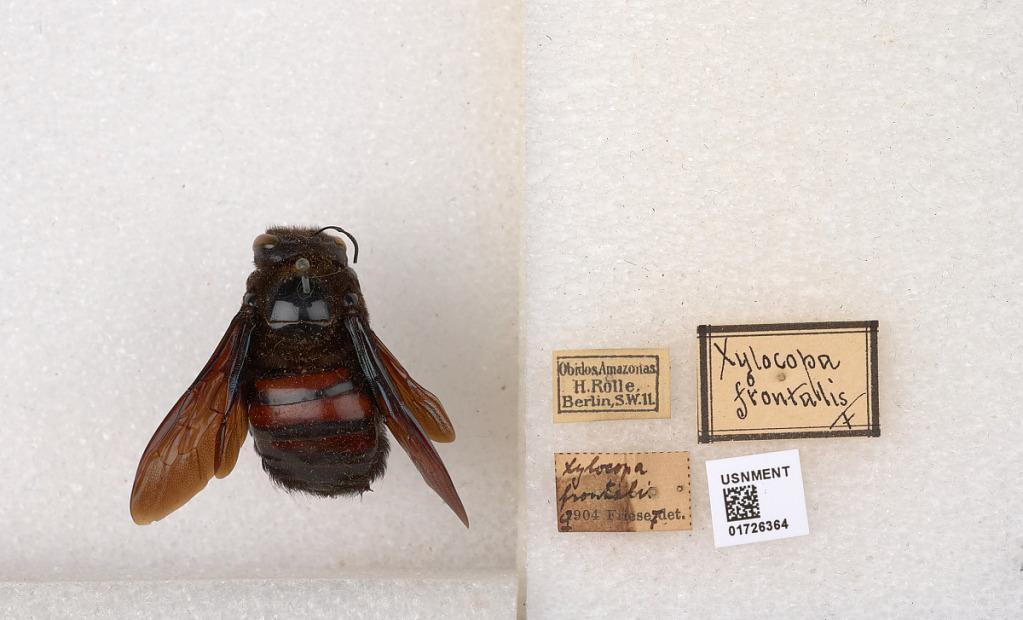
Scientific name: Xylocopa (Neoxylocopa) frontalis (Olivier)
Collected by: H. Rolle & S. Berlin
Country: Brazil
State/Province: Amazonas
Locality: Obidos
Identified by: Friese